Paranoia (short story)

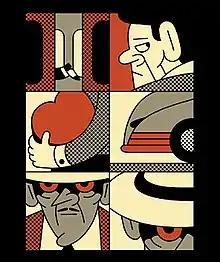
Illustration from the "New Yorker"

"Paranoia" is a short story by Shirley Jackson first published on August 5, 2013 in "The New Yorker" long after the author's death in 1965. Jackson's children found the story in her papers in the Library of Congress. It has since been reprinted in "Dark Tales" (2016).